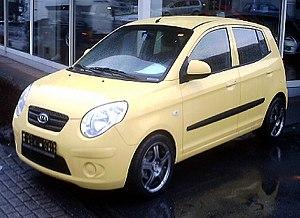
Le marché automobile français des voitures particulières en 2008 s'est établi à 2 050 289 unités vendues, soit une baisse de 0,7 % par rapport à 2007.